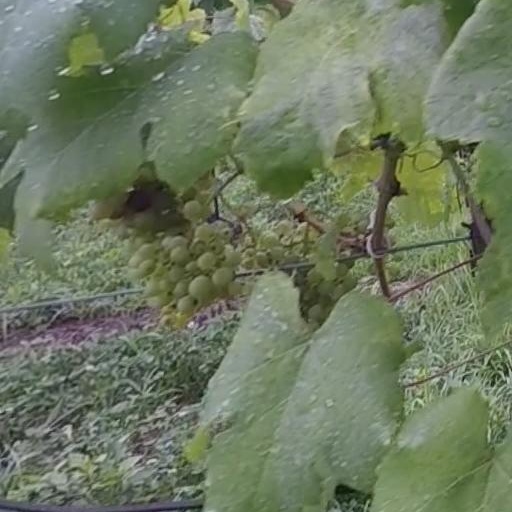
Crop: grape